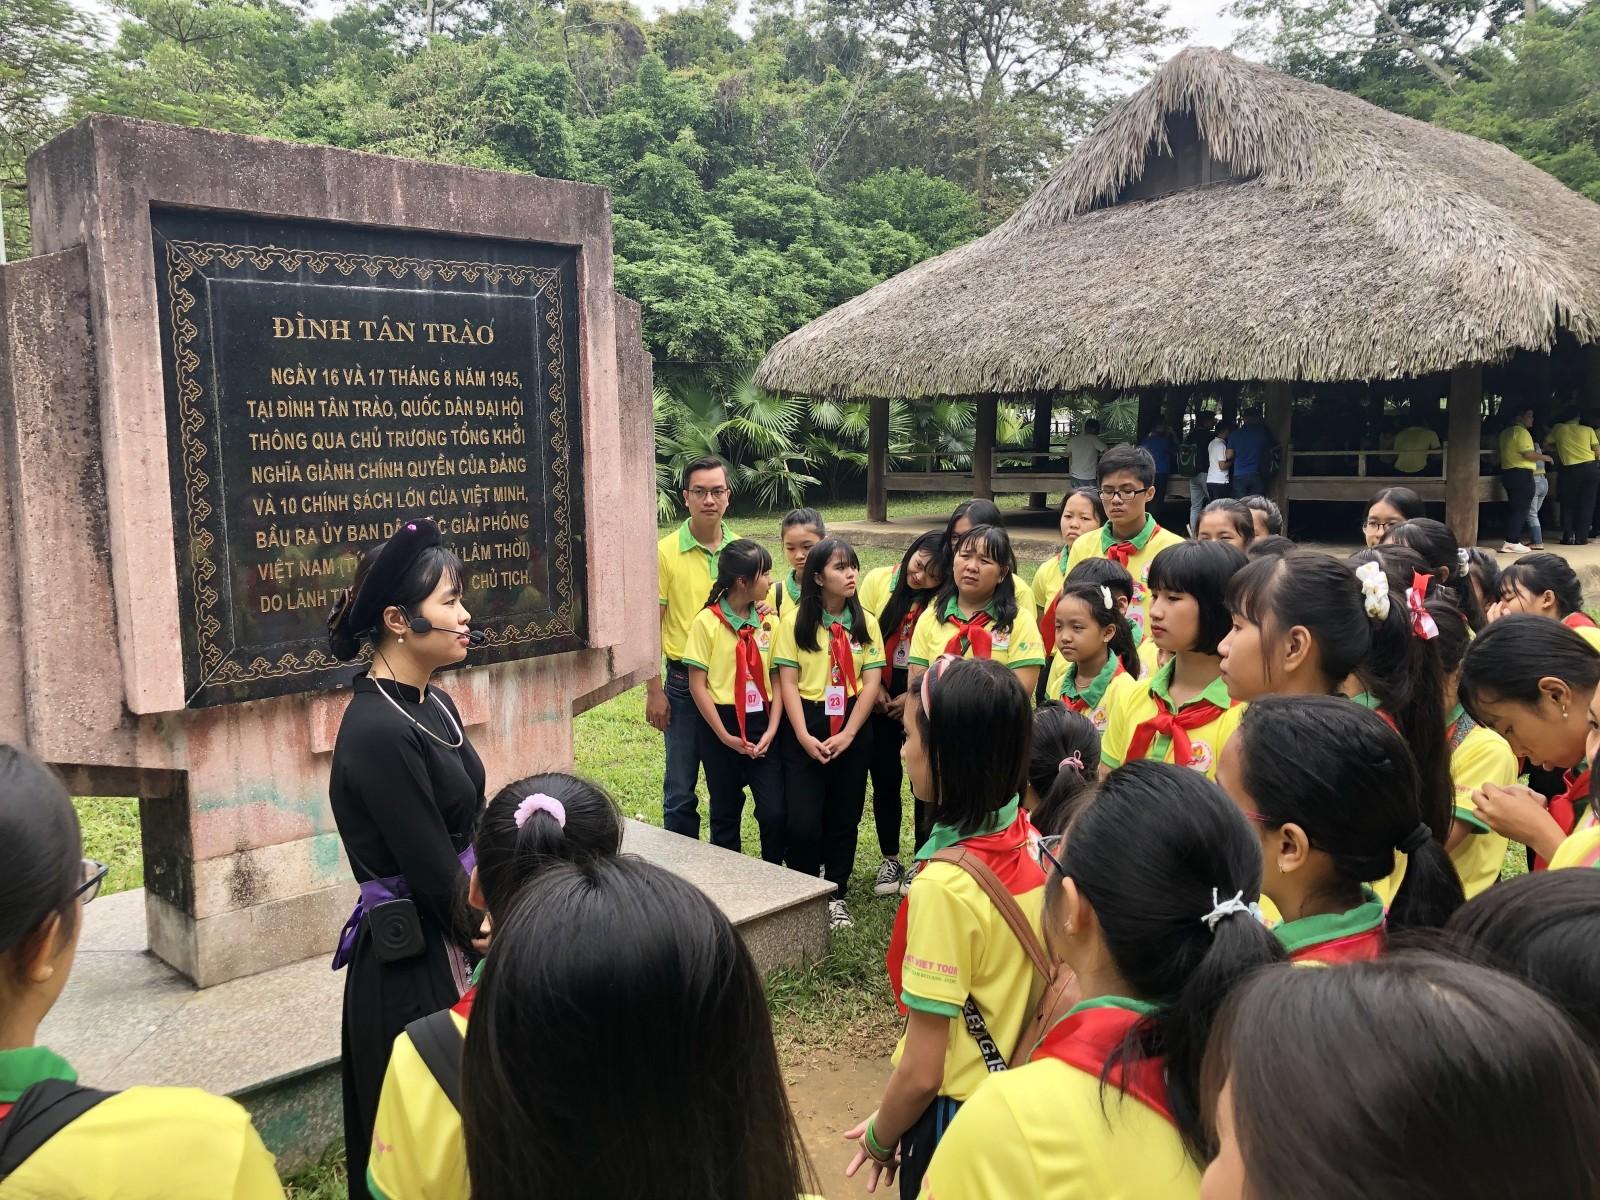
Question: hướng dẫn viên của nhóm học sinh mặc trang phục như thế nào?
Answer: trang phục dân tộc màu đen